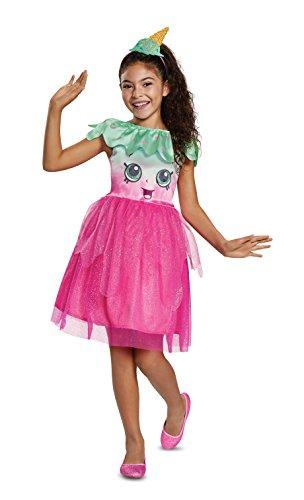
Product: Shopkins Classic Ice Cream Kate Costume for Kids
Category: Clothing, Shoes & Jewelry | Costumes & Accessories | Women | Costumes & Cosplay Apparel | Costumes
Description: Great Condition.
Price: $34.99